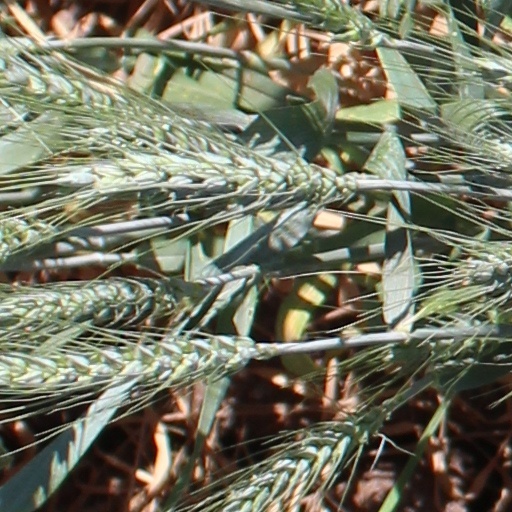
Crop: wheat